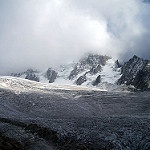
Scene: Outdoor